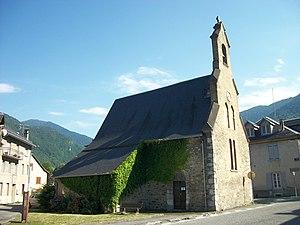
La chapelle Saint-Étienne de Barcugnas
Bagnères-de-Luchon, également nommée Luchon par métonymie, est une commune française située dans l'arrondissement de Saint-Gaudens du département de la Haute-Garonne, en région Occitanie. Surnommée « la reine des Pyrénées », c'est une station thermale doublée d'une station de ski implantée sur la commune voisine de Saint-Aventin mais accessible au départ de Bagnères-de-Luchon par télécabine ou par la route départementale 46 via la vallée du Lys. Depuis 1801, Bagnères-de-Luchon a été le chef-lieu du canton du même nom et en est depuis 2015 le bureau centralisateur.
La chapelle Saint-Étienne de Barcugnas est un édifice religieux catholique situé sur la commune de Bagnères-de-Luchon, dans le département français de la Haute-Garonne en région Occitanie.